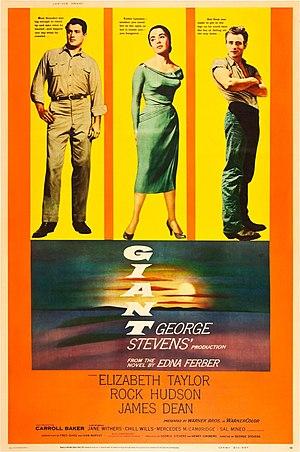
Géant est un film américain réalisé par George Stevens en 1956. Ce film est l'adaptation à l'écran du roman éponyme de Edna Ferber